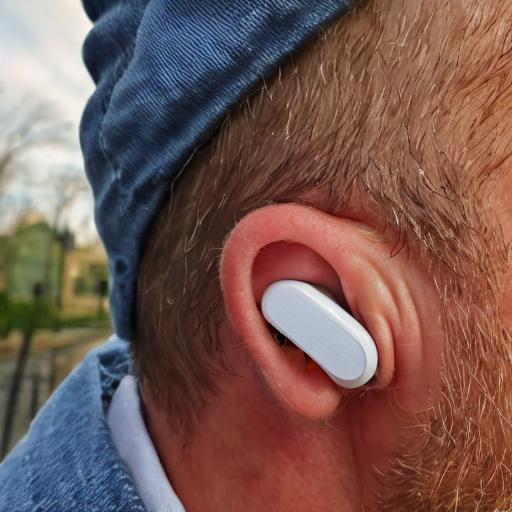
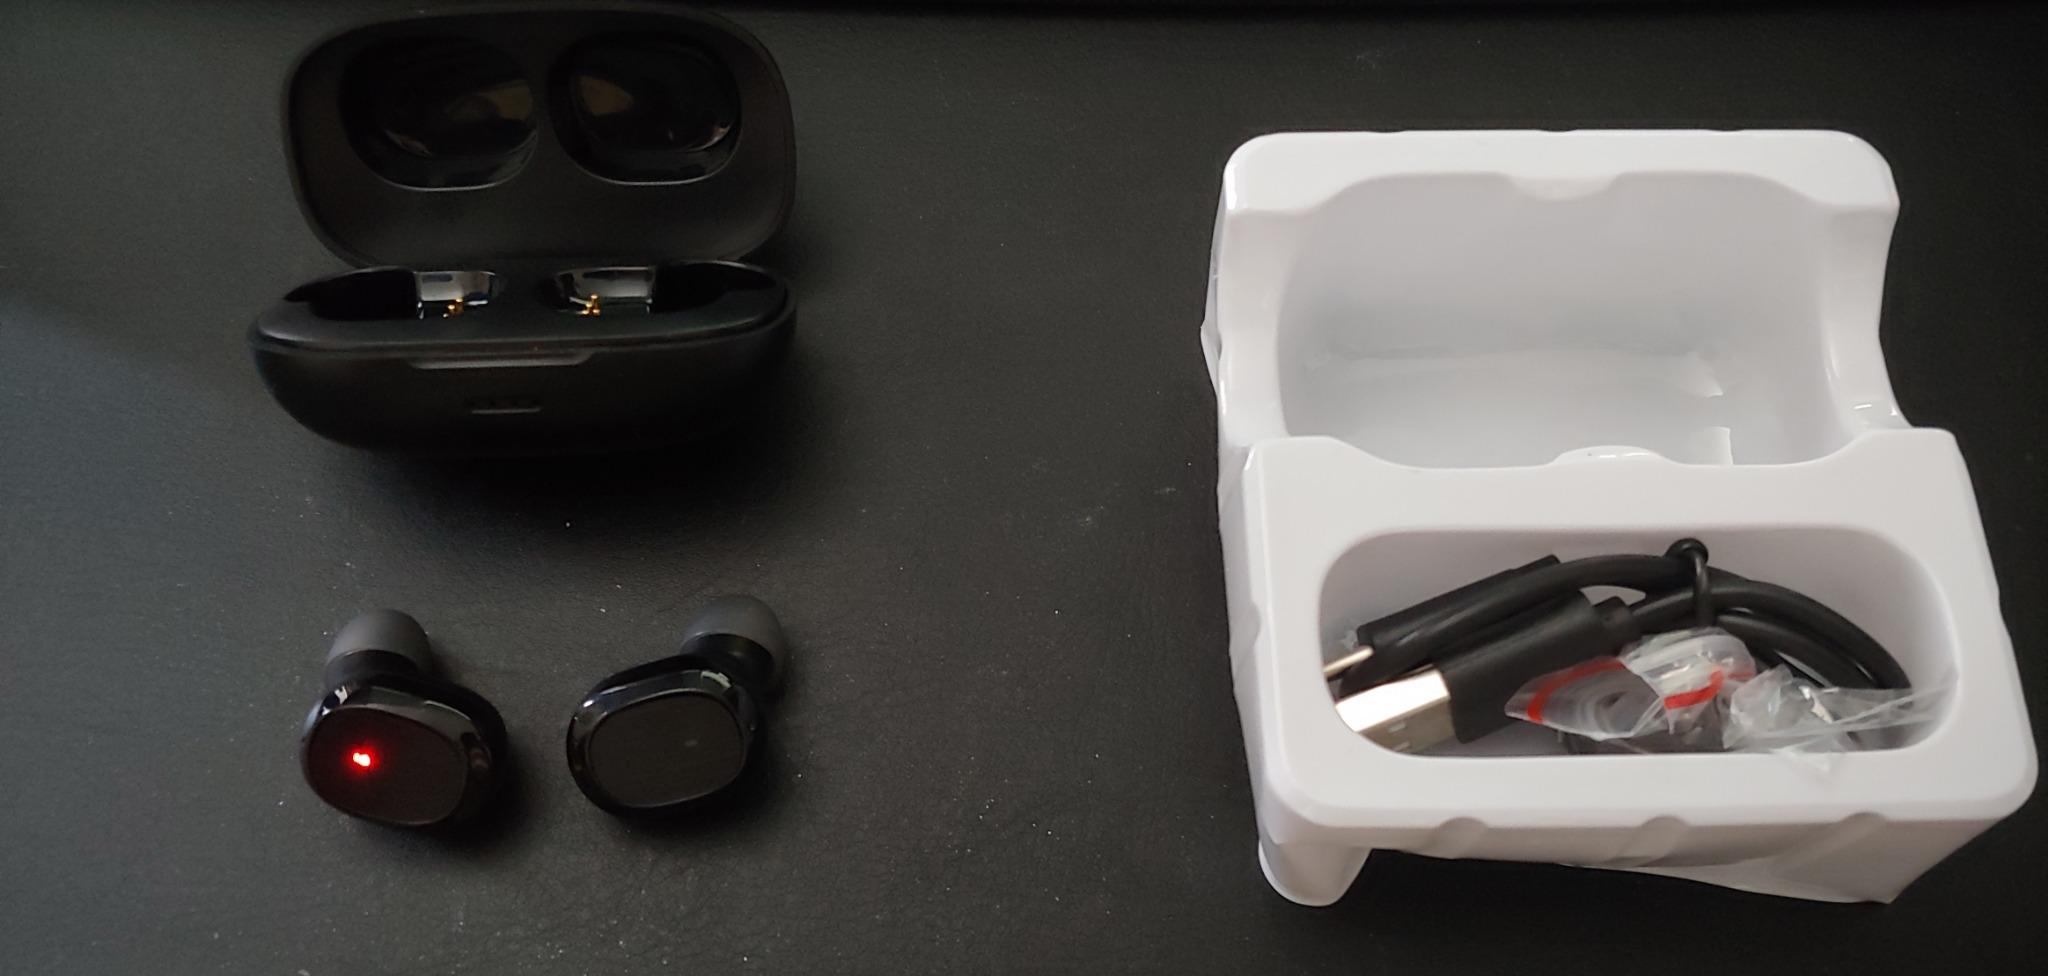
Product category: earbuds
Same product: no